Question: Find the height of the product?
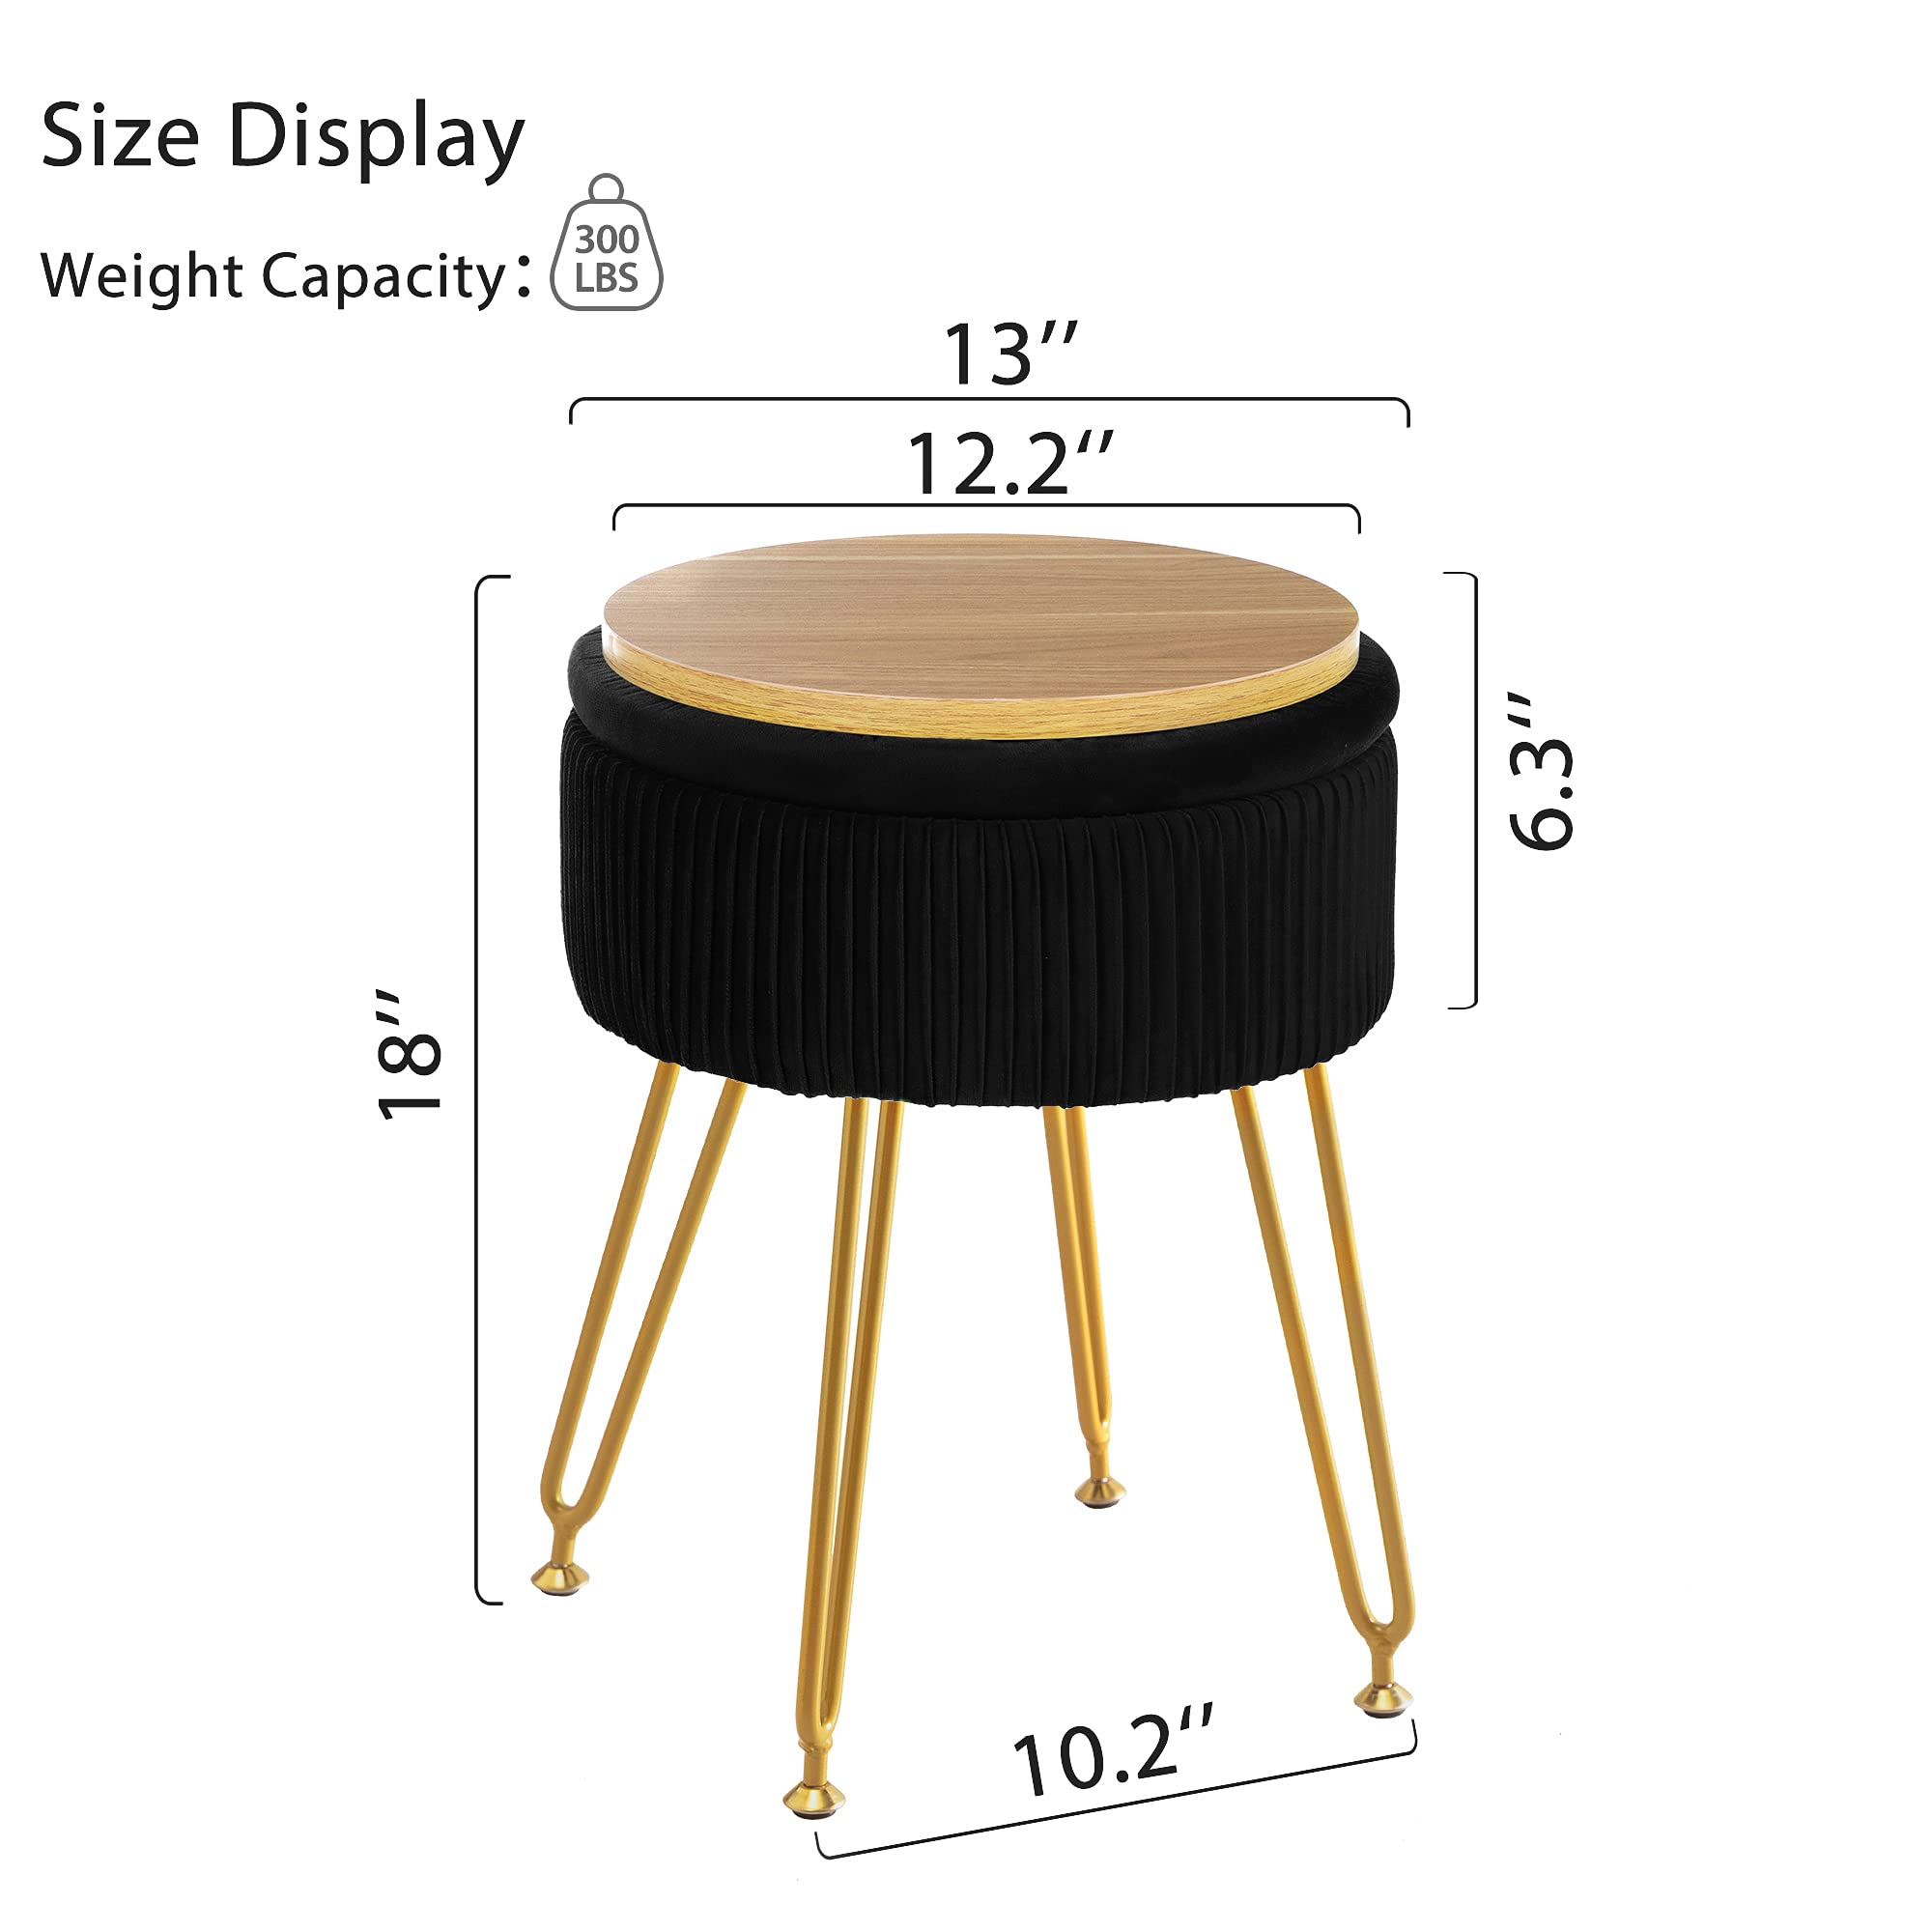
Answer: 18.0 inch